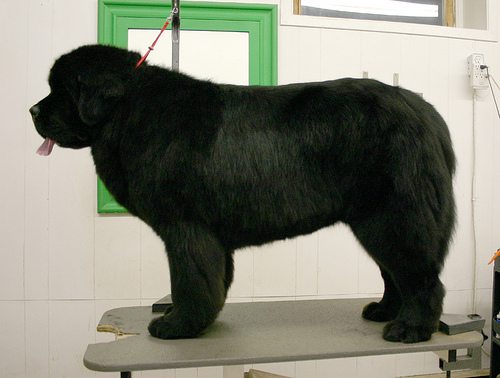
Breed: newfoundland